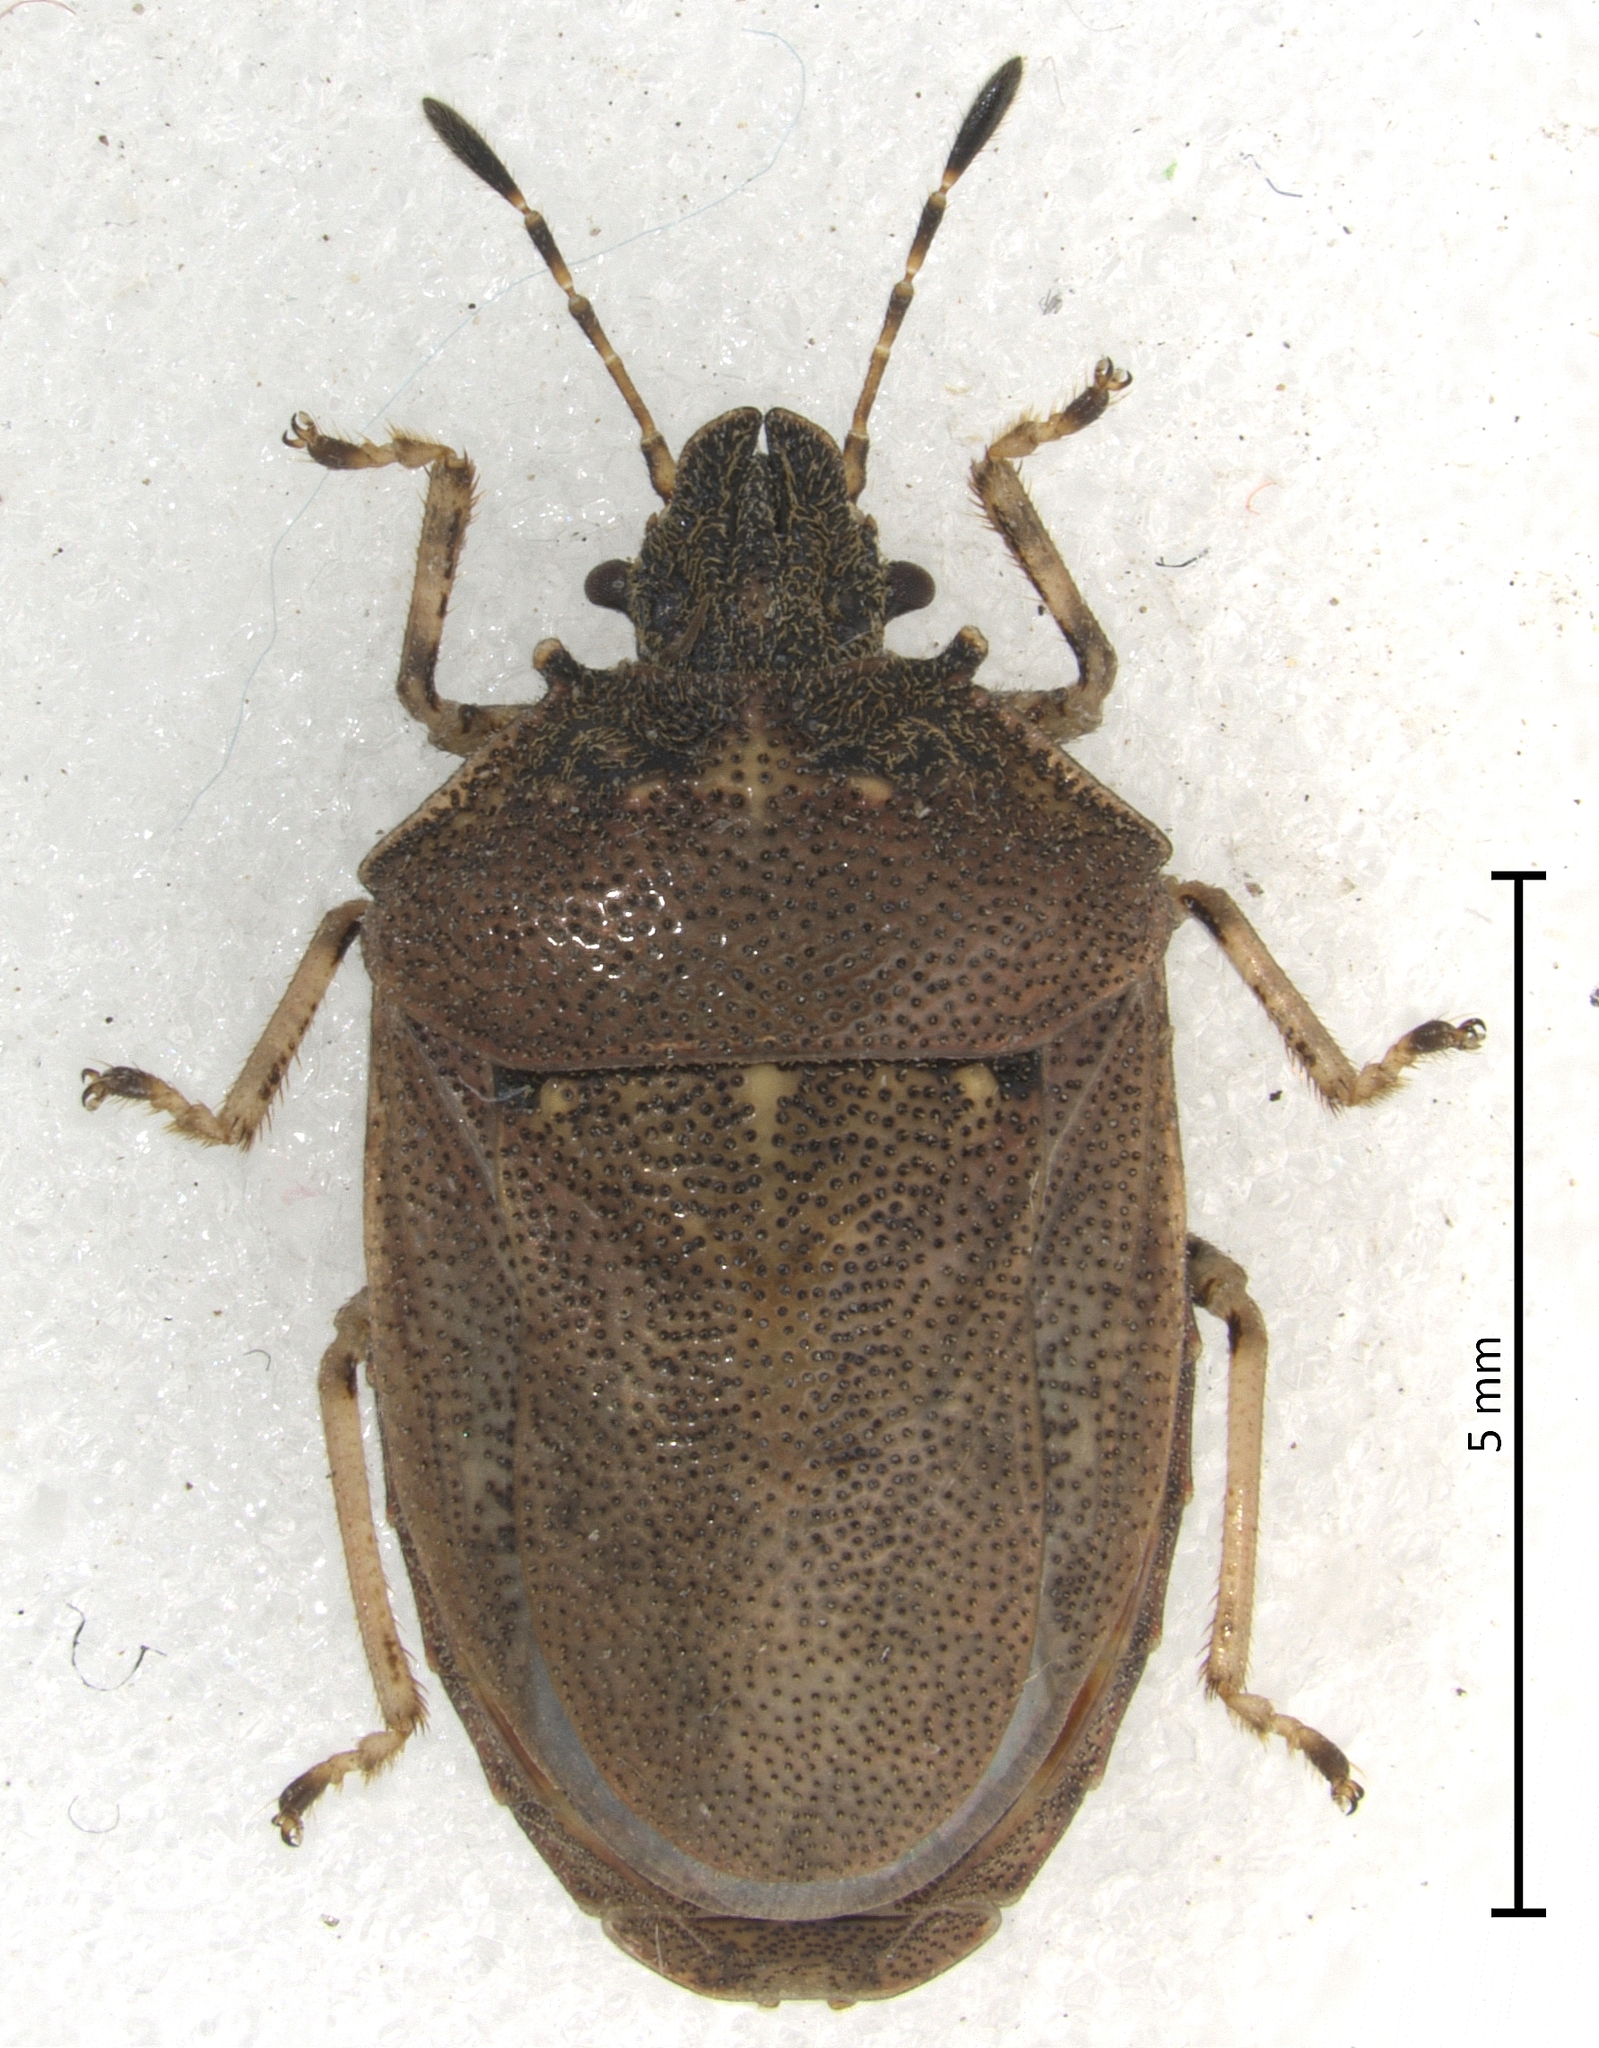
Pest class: occasional_pest